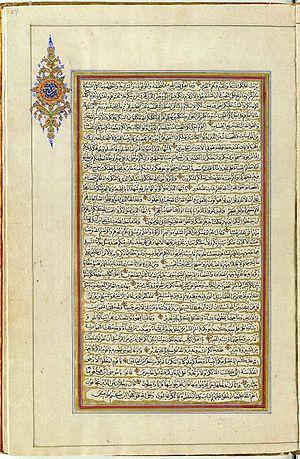
La sourate Al-Ma’ida est la cinquième sourate du Coran. Elle comprend 120 versets. Les principaux thèmes de cette sourate sont les missions d'Îsâ et de Moïse, ainsi que l'affirmation selon laquelle leurs messages sont faussés par les non-croyants juifs et chrétiens. C'est dans cette sourate qu'est racontée l'histoire de la table servie accordée par Dieu à 'Īsā.